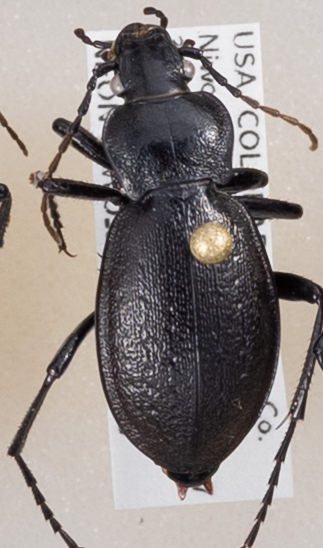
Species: Carabus taedatus
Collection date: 2018-07-03
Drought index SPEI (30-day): -0.82
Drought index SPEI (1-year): -0.692
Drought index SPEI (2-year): -0.1